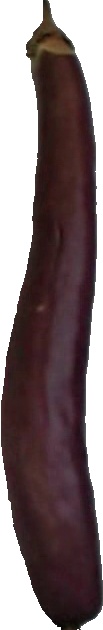
Label: eggplant_long_1